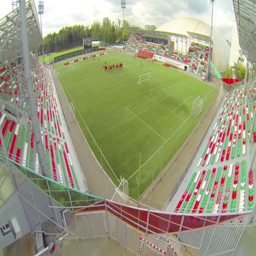
football players on field of stadium during the day , moving camera